1940 Argentine Primera División

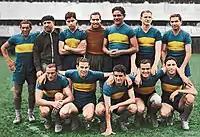
Boca Juniors, champions

The 1940 Argentine Primera División was the 49th season of top-flight football in Argentina. The season began on April 7 and ended on December 22.